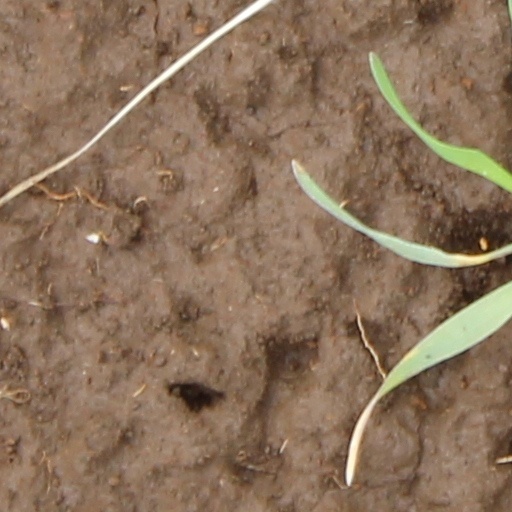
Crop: wheat